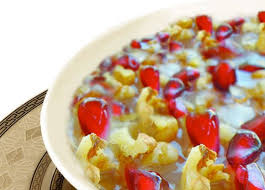
Yemek: asure